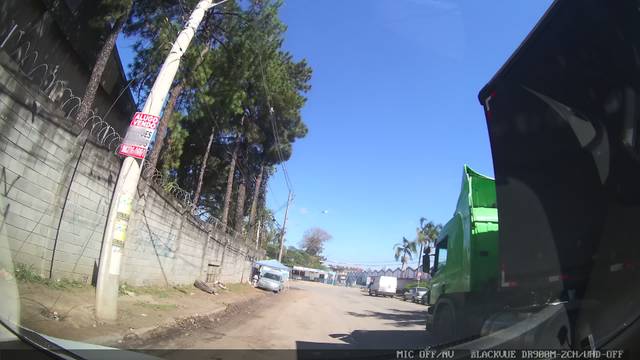
Region: Brazil
Coordinates: -23.511, -46.823